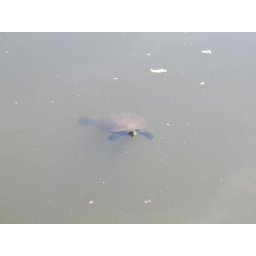
A turtle swimming in the lake, coming above the water to breathe.